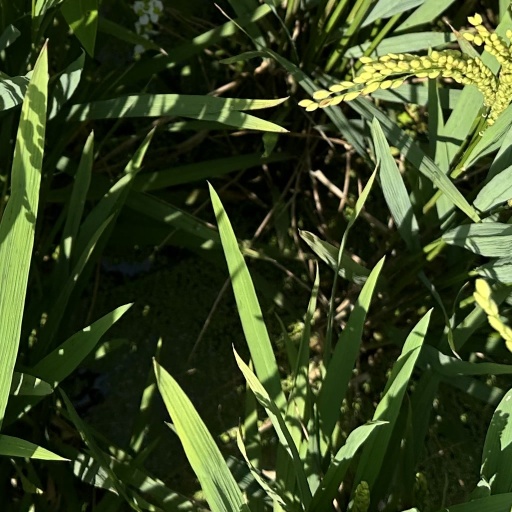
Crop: rice